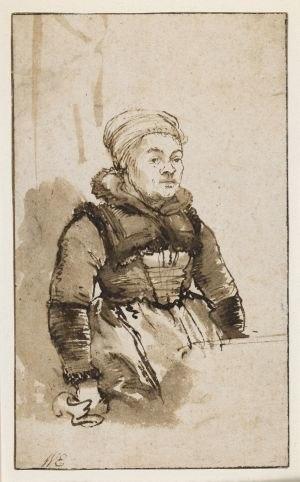
Geertje Dircx [ˈɣɪːrcə dɪrks], née vers 1610 à Edam et morte en 1656, est la maîtresse de Rembrandt après la mort de son épouse Saskia. Engagée comme nourrice de Titus, le fils du peintre, elle vit plusieurs années avec Rembrandt mais cette relation se termine par une série de procès et par son internement.